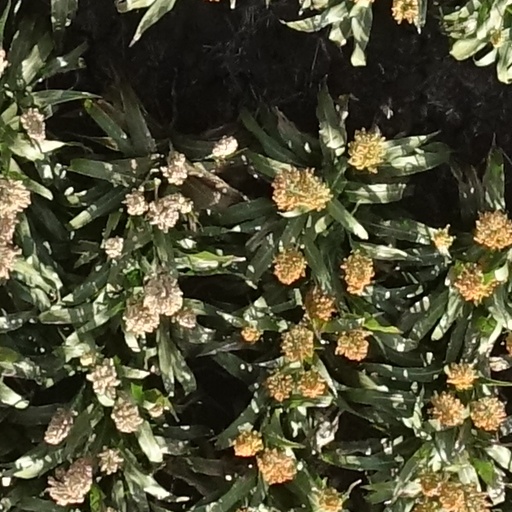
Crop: sorghum